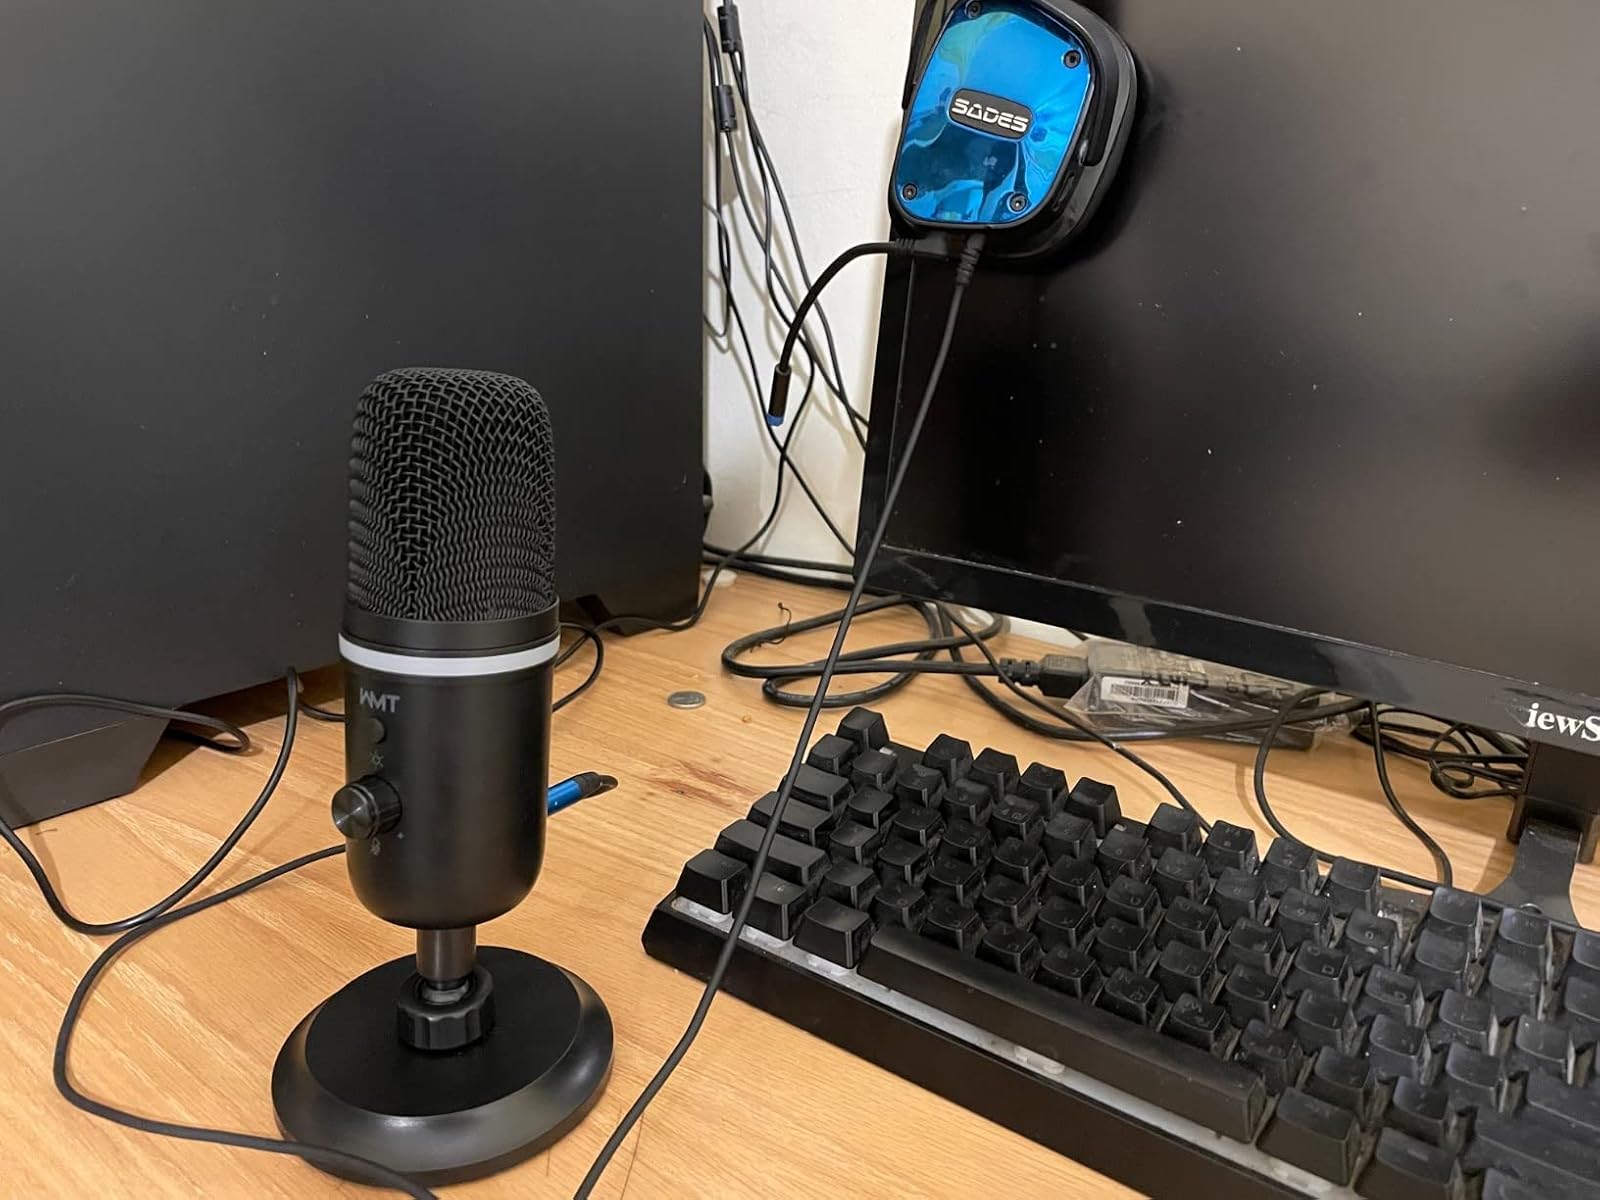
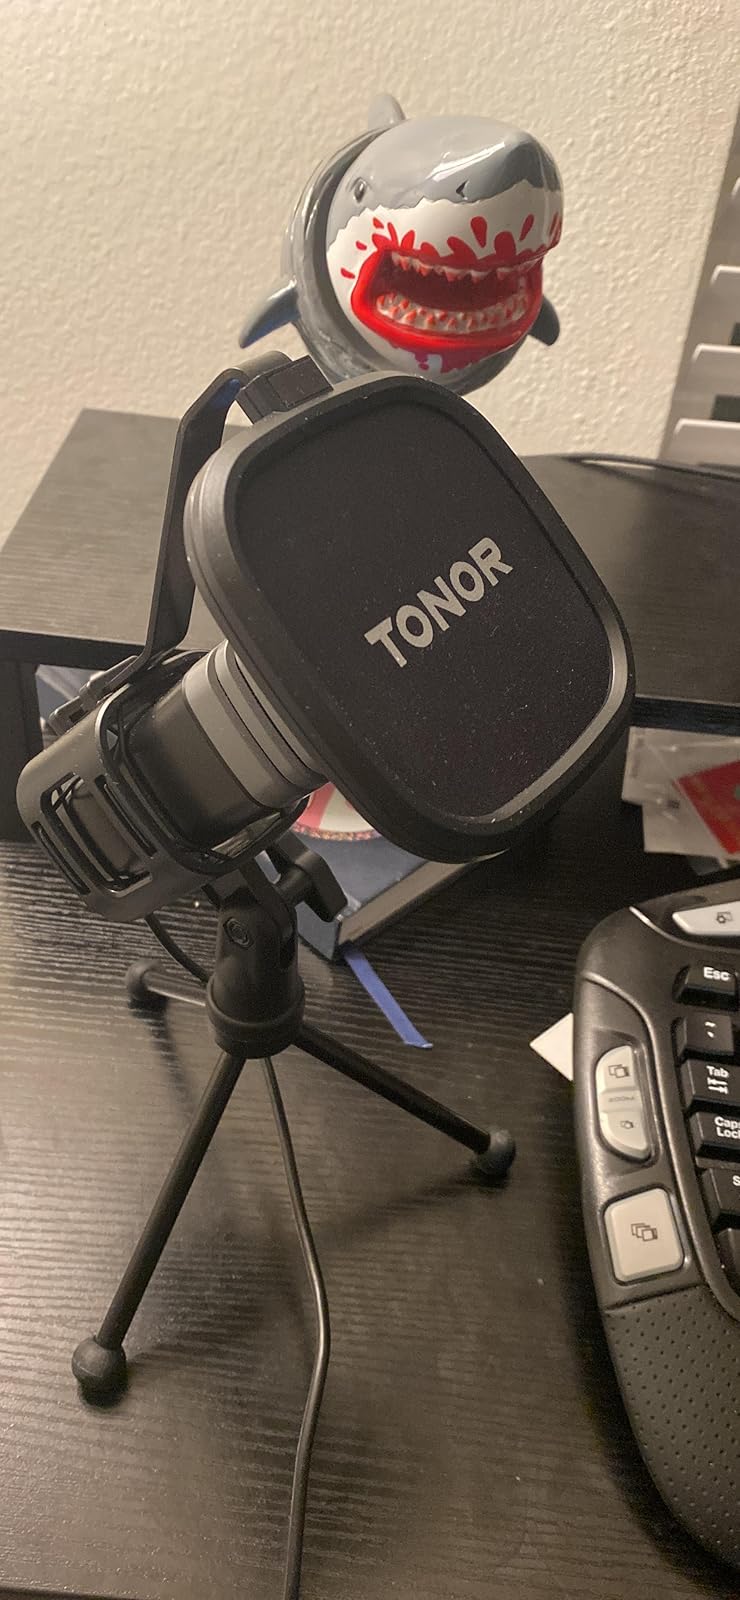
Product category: microphone
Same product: no